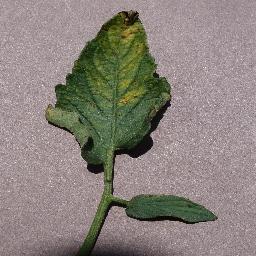
Label: Tomato___Septoria_leaf_spot